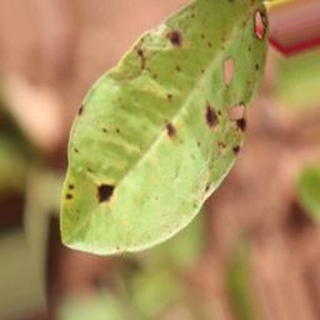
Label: groundnut_late_leaf_spot